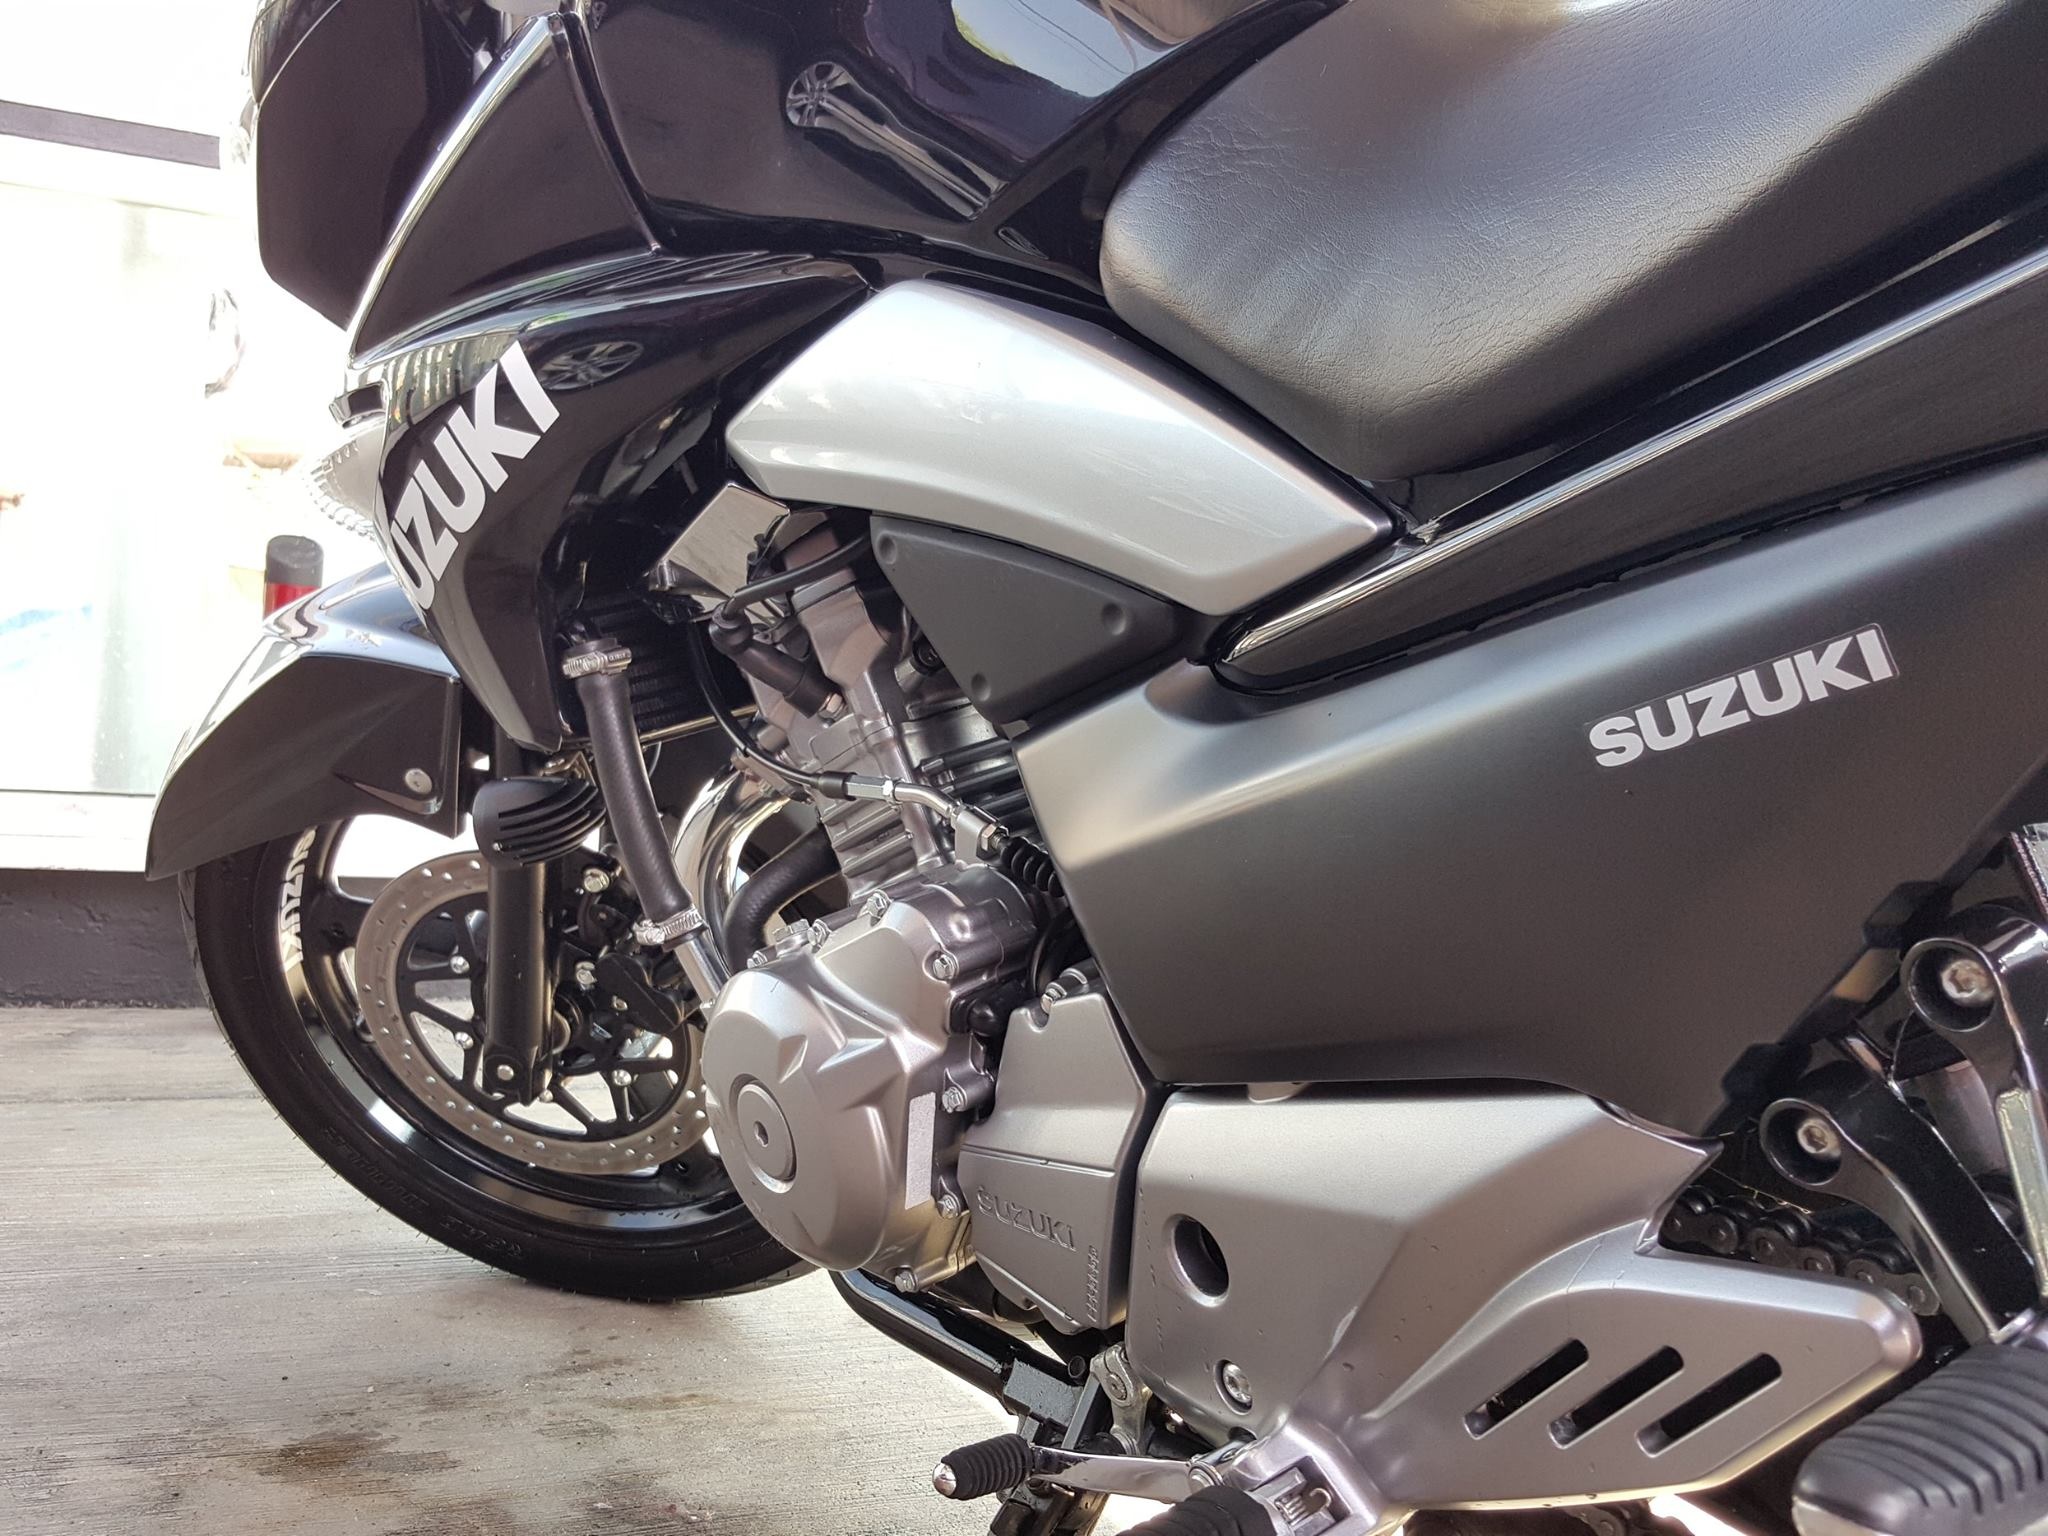
sport, car, wheel, vehicle, motorcycle, bumper, rim, honda, suzuki, cruiser, motorcycling, exhaust system, land vehicle, automobile make, automotive exterior